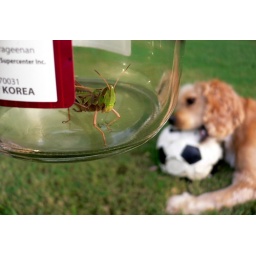
...and a dog chewing on a soccer ball in the background